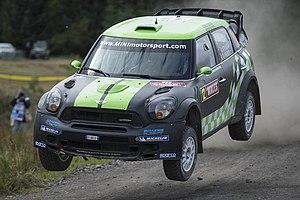
Christopher Atkinson, né le 30 novembre 1979 à Bega, est un pilote de rallye australien.